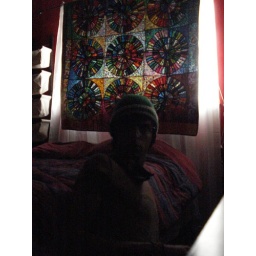
beach boys in my room